Congressional canvass for the 2004 Philippine presidential election

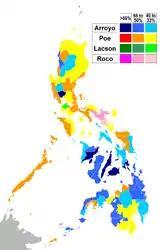
Percentages per province.

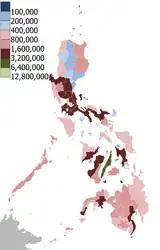
Population per province.

The following is the official canvassing of votes by the Congress of the Philippines for the 2004 Philippine presidential election.